Gerald Alston

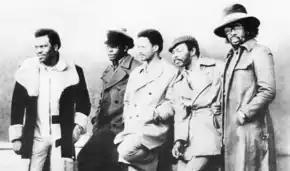
Gerald Alston (second from left) as part of The Manhattans in 1972.

In 1970, The Manhattans members were, George "Smitty" Smith, Edward "Sonny" Bivins Jr., Winfred "Blue" Lovett, Kenny "Wally" Kelly, and Richard "Ricky" Taylor.